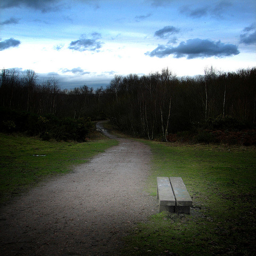
a bench on a path near a field
A bench sitting on the side of a dirt road.
A stone bench is beside a road leading to the forest.
a dirt road a wooden bench some grass and trees
A path passes a bench before entering into the woods.